Strange Objects

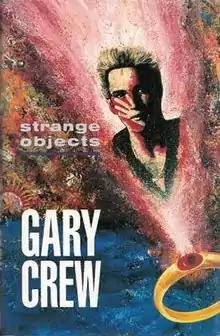
First edition

"Strange Objects" is set in and around Geraldton in Western Australia and is based on the shipwreck of the Dutch vessel the Batavia. Using the framing device of a collection of papers made by a missing boy, Steven Messenger, it is a mystery story that explores the construction of history. When Steven discovers relics from the wreck of the Batavia while on a school camp, (a diary and a mummified hand with a gold ring on it, the two inside an iron pot), he investigates the media frenzy surrounding them, and in particular the stories of two murderers, Wouter Loos and Jan Pelgrom, from the doomed ship who are banished to what they think is a deserted island for committing crimes of mutiny. The book parallels characters from the past and present in an exploration of human nature, and the presentation of self through the written word. It features an unusual construction, similar to Bram Stoker's "Dracula" in that the book is an epistolary novel; a compilation of letters, diary entries and photocopies. Hence, there is no one authoritative narrative voice, but a series of narrative voices collected in Messenger's scrapbook. Steven Messenger has several psychotic episodes and eventually kills Charlie Sunrise and a lizard in Strange Objects.